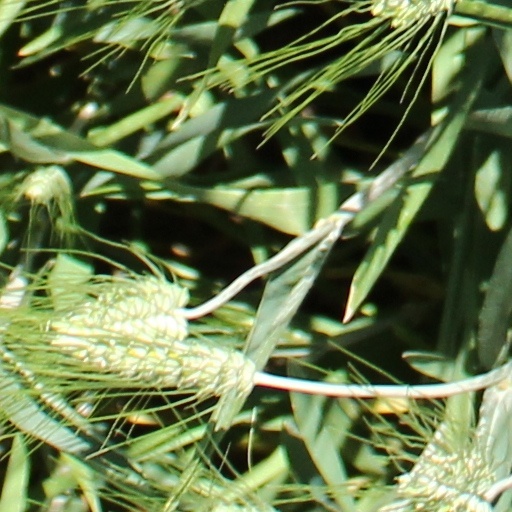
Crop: wheat